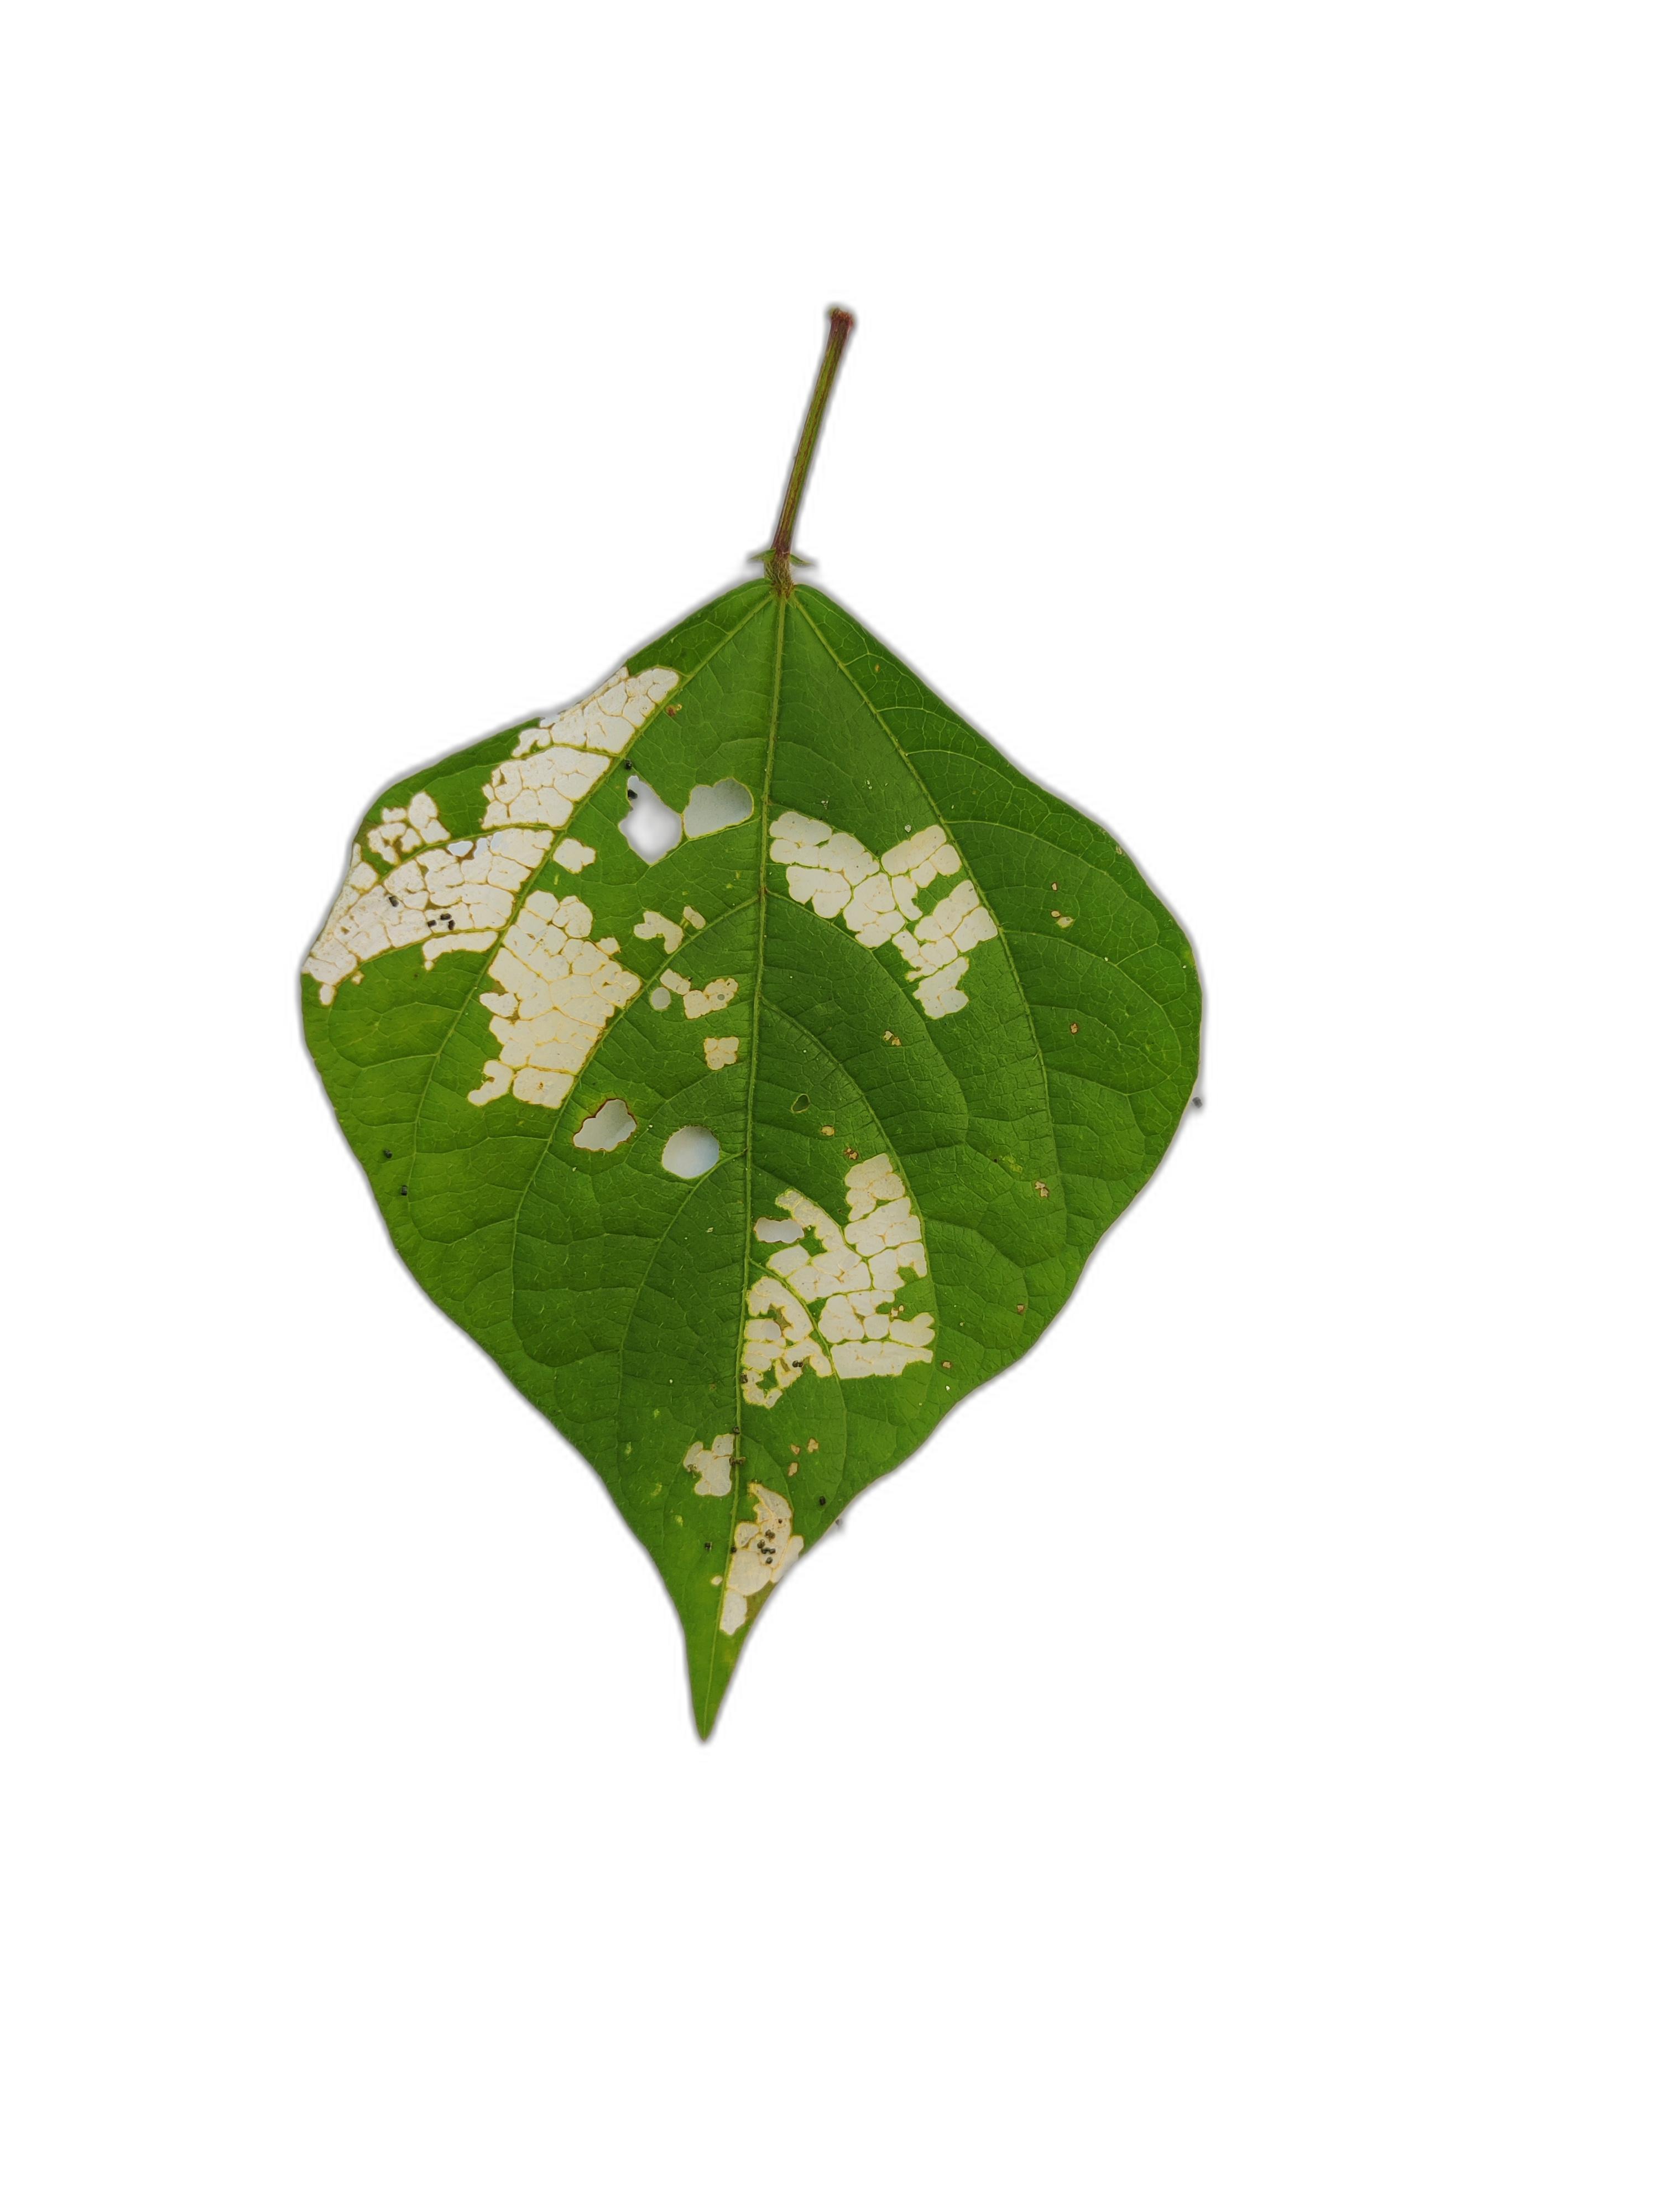
Label: Insect